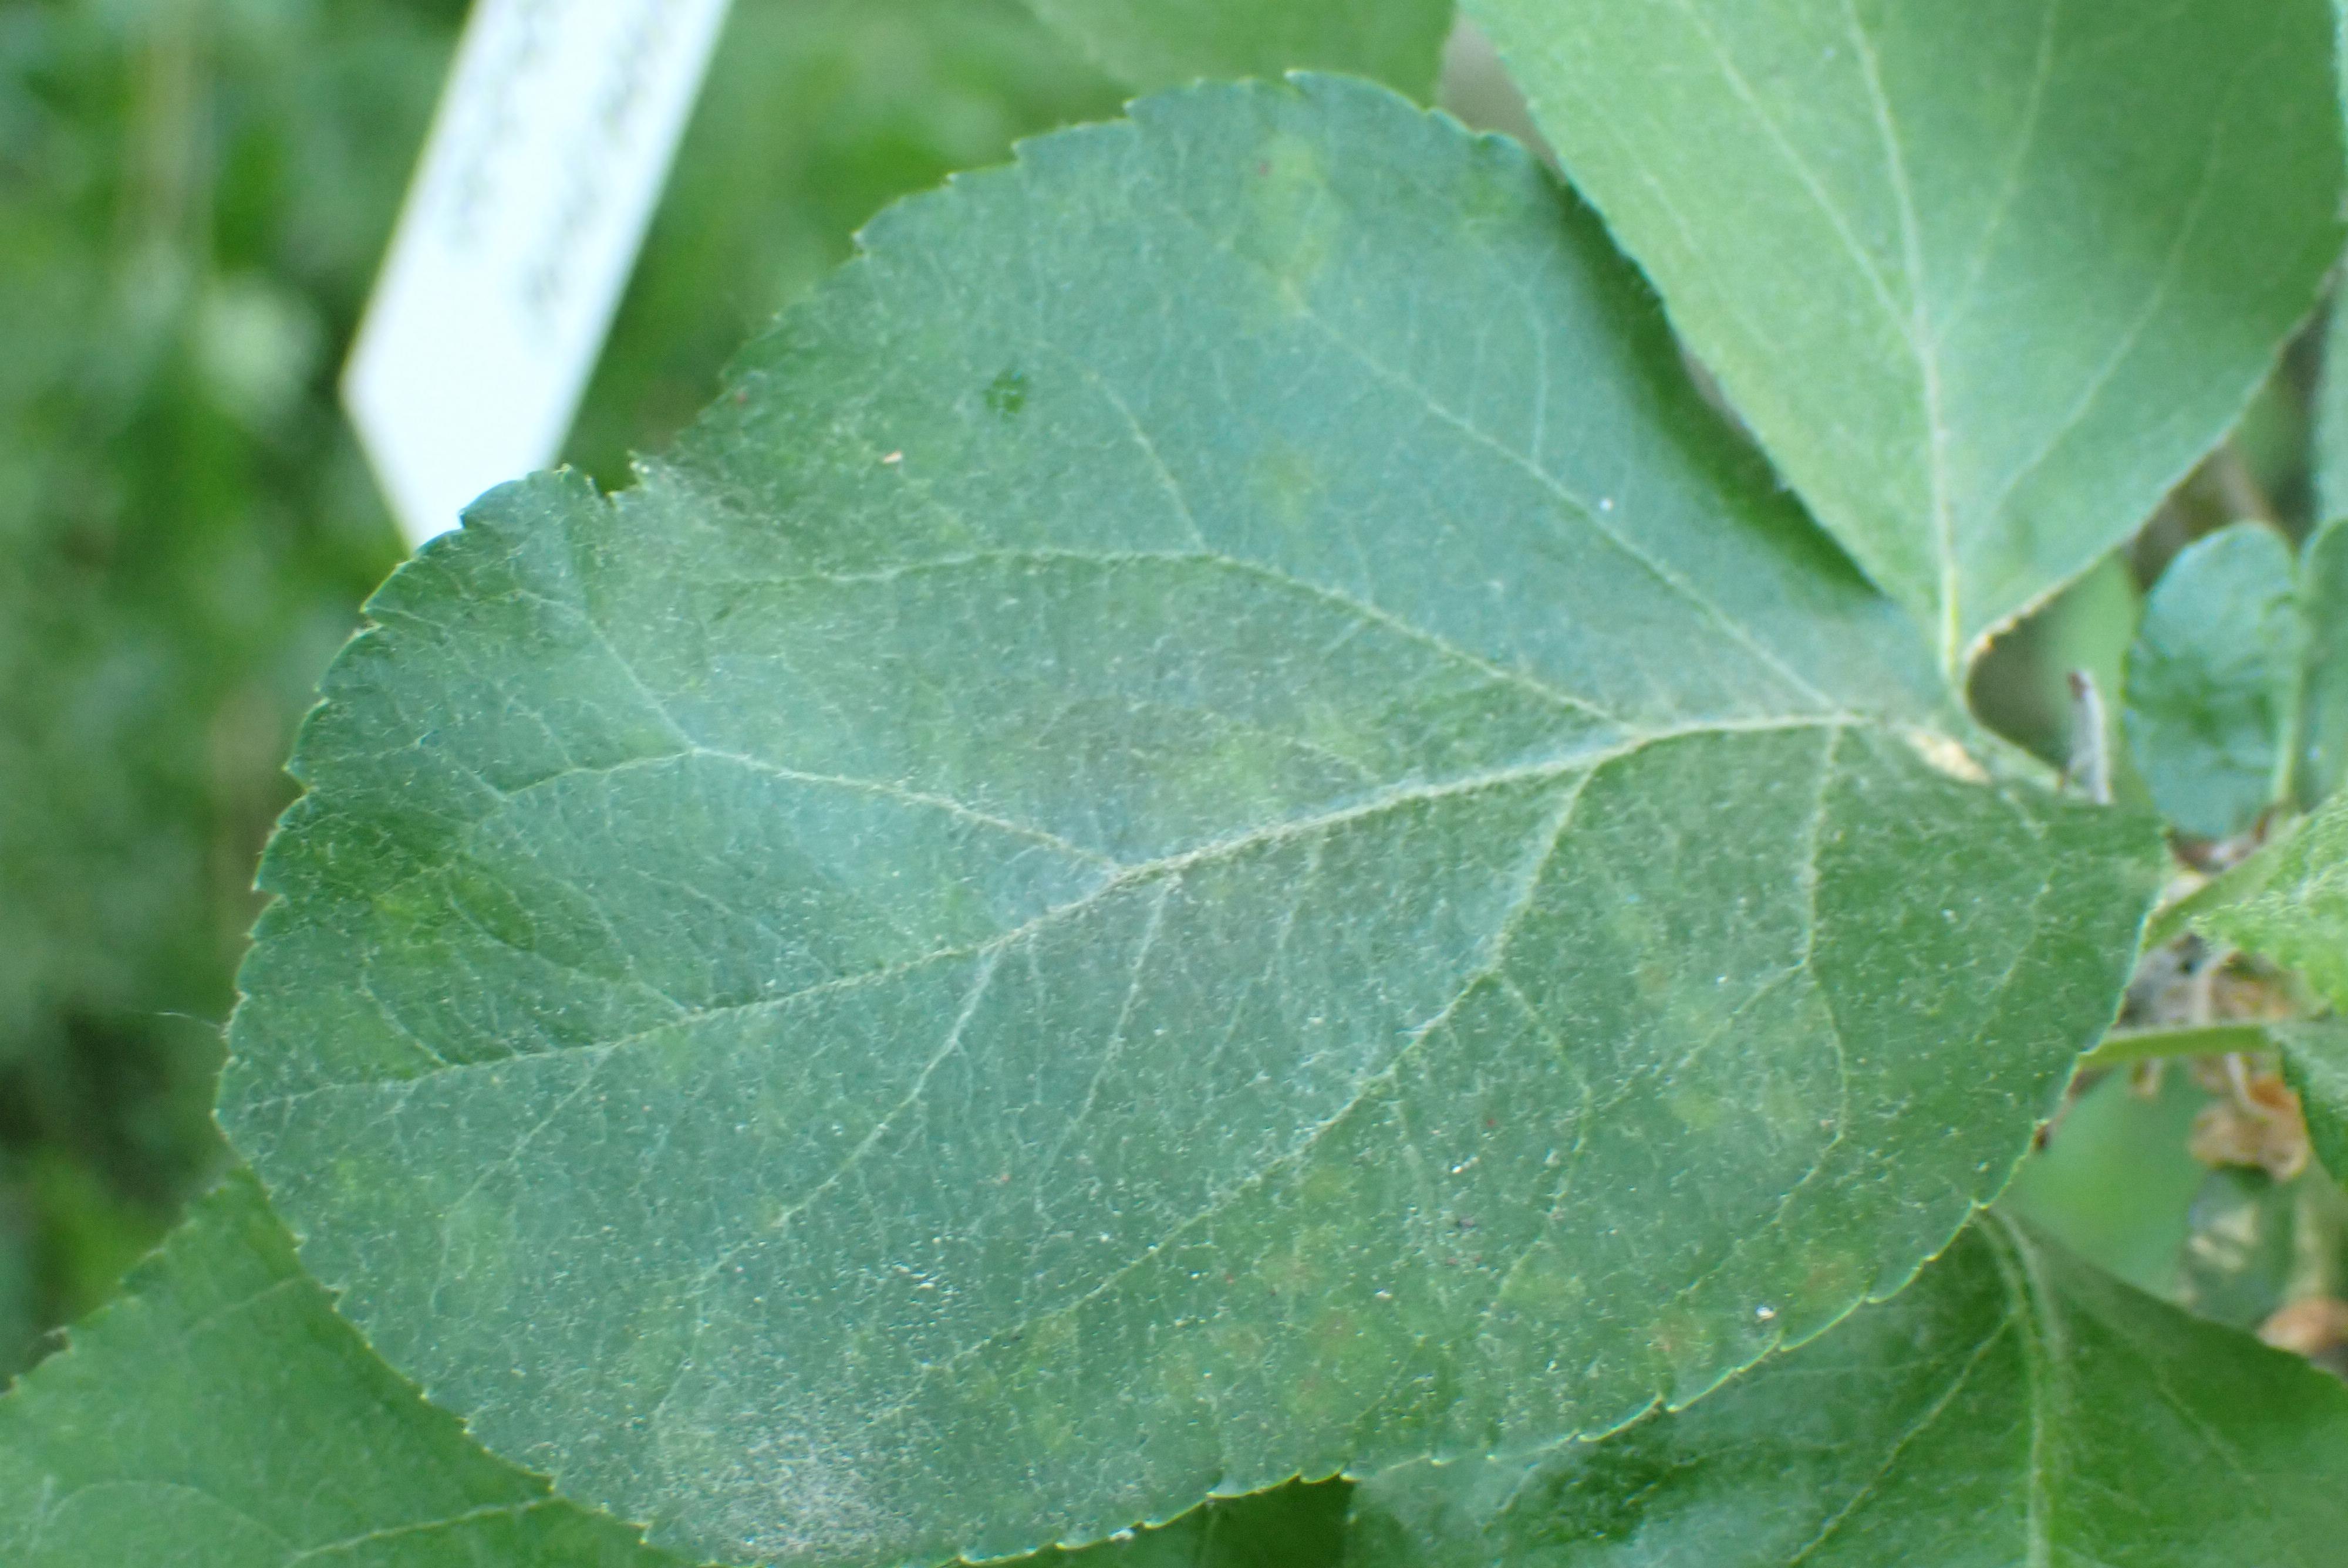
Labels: scab